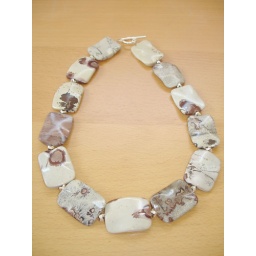
Fascinating jasper stones with purple and gray markings shown to their best advantage in these large, flat beads